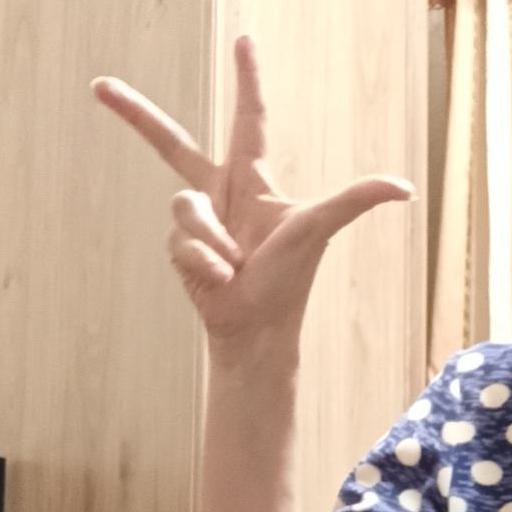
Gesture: three2